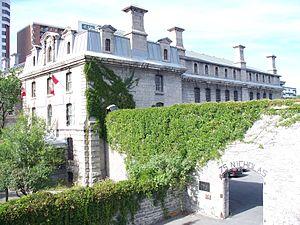
Cet article recense les lieux patrimoniaux d'Ottawa inscrits au répertoire des lieux patrimoniaux du Canada, qu'ils soient de niveau provincial, fédéral ou municipal.